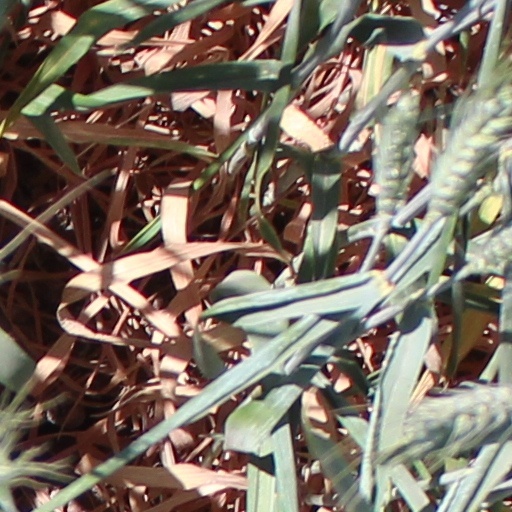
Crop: wheat